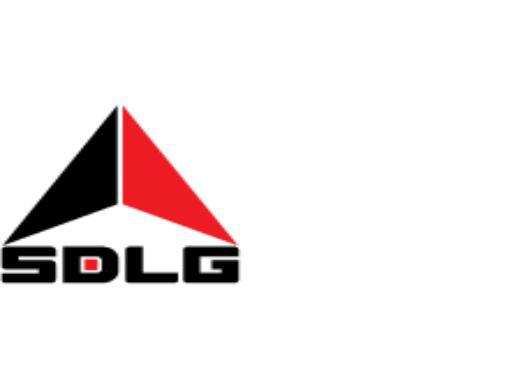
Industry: Transportation